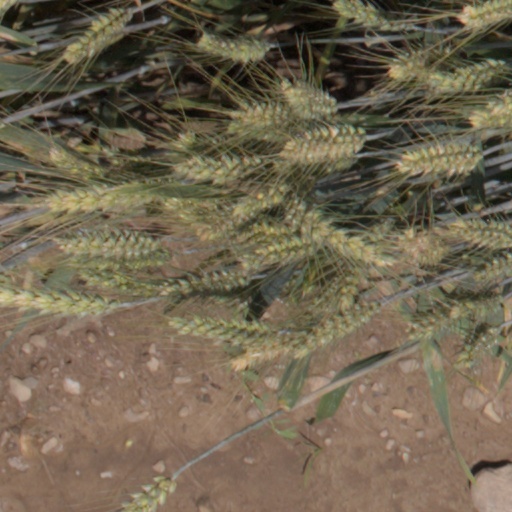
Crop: wheat